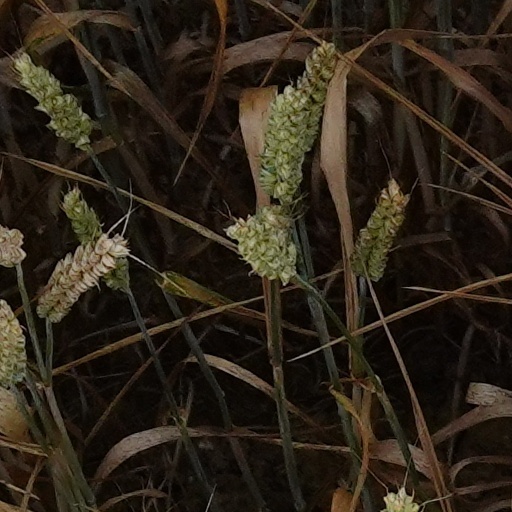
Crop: wheat